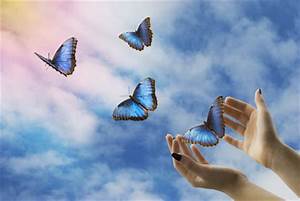
Label: butterfly